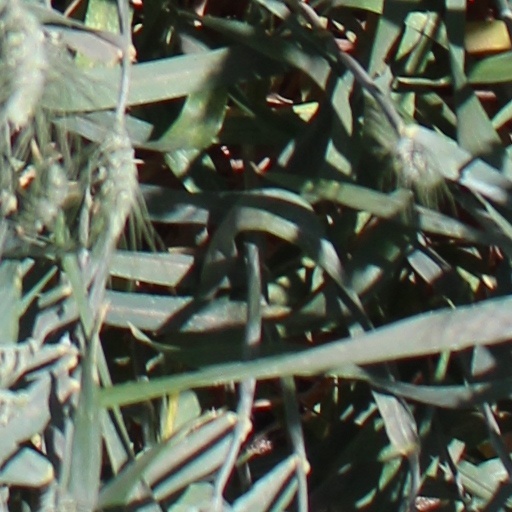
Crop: wheat